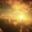
Label: cloud